Arapaimidae

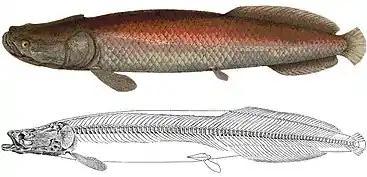
Illustration by Louis Agassiz of what is now considered the type specimen for "A. agassizii", with osteological study (from Spix and Agassiz, 1829)

Arapaimides are characterized by elongate, slender bodies with large scales and long dorsal and anal fins positioned close to a short caudal peduncle. The pelvic fins are small and abdominal if present. They lack chin barbels, have a glossolaryngeal (tongue) bone with teeth present, and the premaxillae are fixed to the skull. Branched caudal fin rays are less than sixteen, branchiostegal rays between three and seven, and hypurals less than 6. "Heterotis" possesses a specialized suprabranchial organ for concentrating and filtering small food particles.